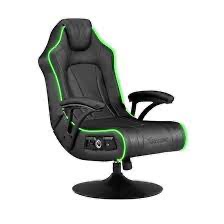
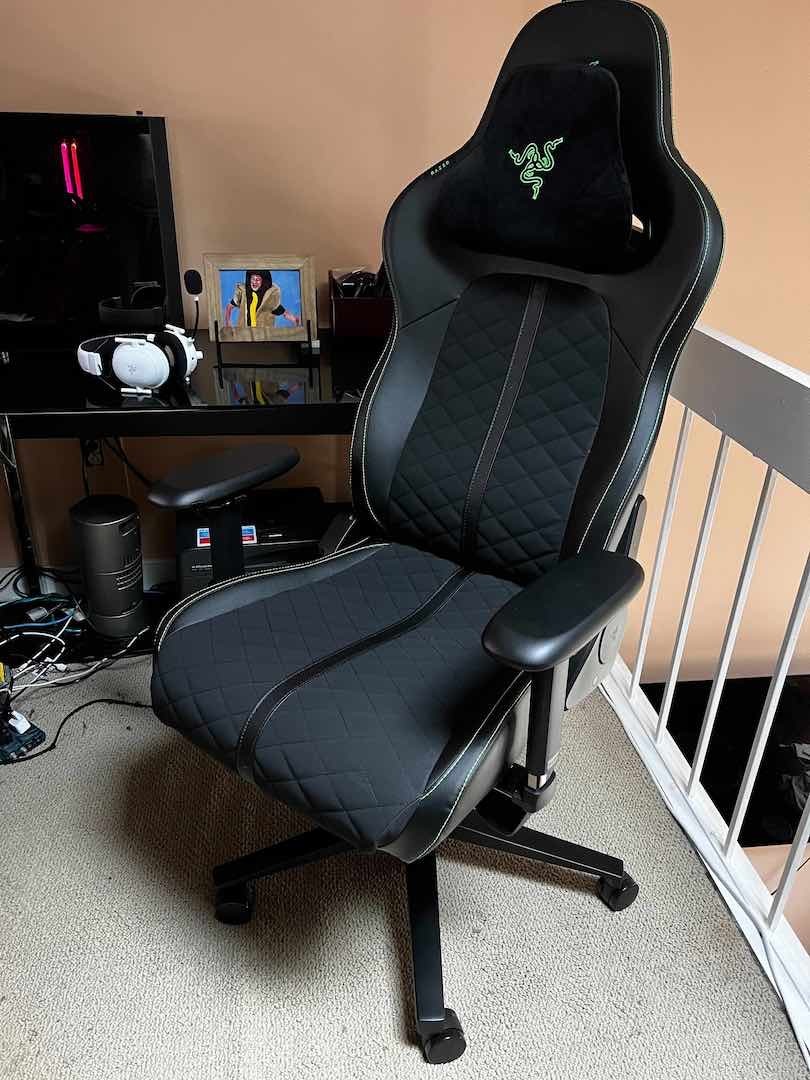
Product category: items_chair
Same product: no